Echinocereus reichenbachii

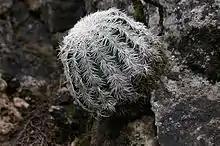
"E. reichenbachii"

"E. reichenbachii" var. "albertii" (commonly called the Black Lace cactus) is a federally listed endangered species of the United States that is endemic to Texas. It has been listed as endangered since 1979. Populations of "E. reichenbachii" var. "albertii" are found near the Kleberg, Jim Wells, and Refugio counties of south Texas. Destruction of habitat, over-collecting, and livestock grazing have all contributed to its endangered status.